N747PA

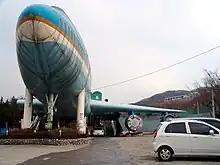
N747PA in its final state in 2005

One of the light beams penetrated the cabin and injured two passengers, with one having his foot nearly amputated. The right main under-body landing gear was forced into the fuselage, while the left gear was ripped loose and left dangling. Three of the four hydraulic systems were taken out, as well as several wing and control surfaces, antiskid control and three evacuation slides. The aircraft landed back in San Francisco after dumping fuel. Due to the missing landing gear and shift in the center of gravity from dumping fuel, N747PA settled on its tail with the nose up. In total, there were 29 injuries, with 8 requiring hospitalization.